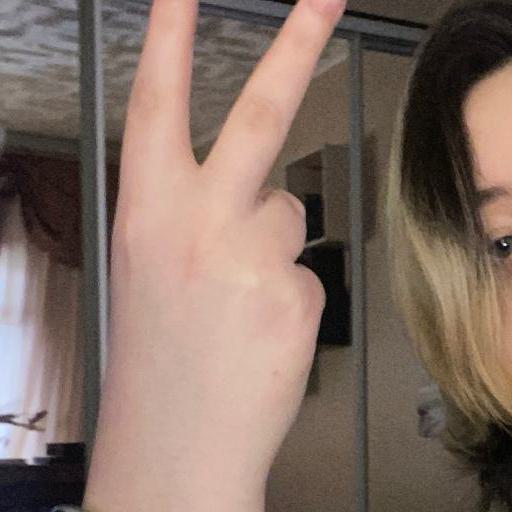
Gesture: peace_inverted